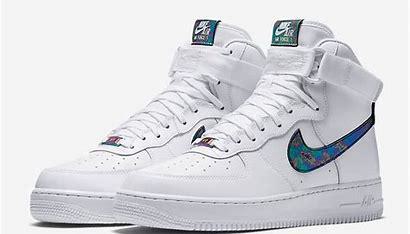
Brand: Nike
Model: Force 1 LV8